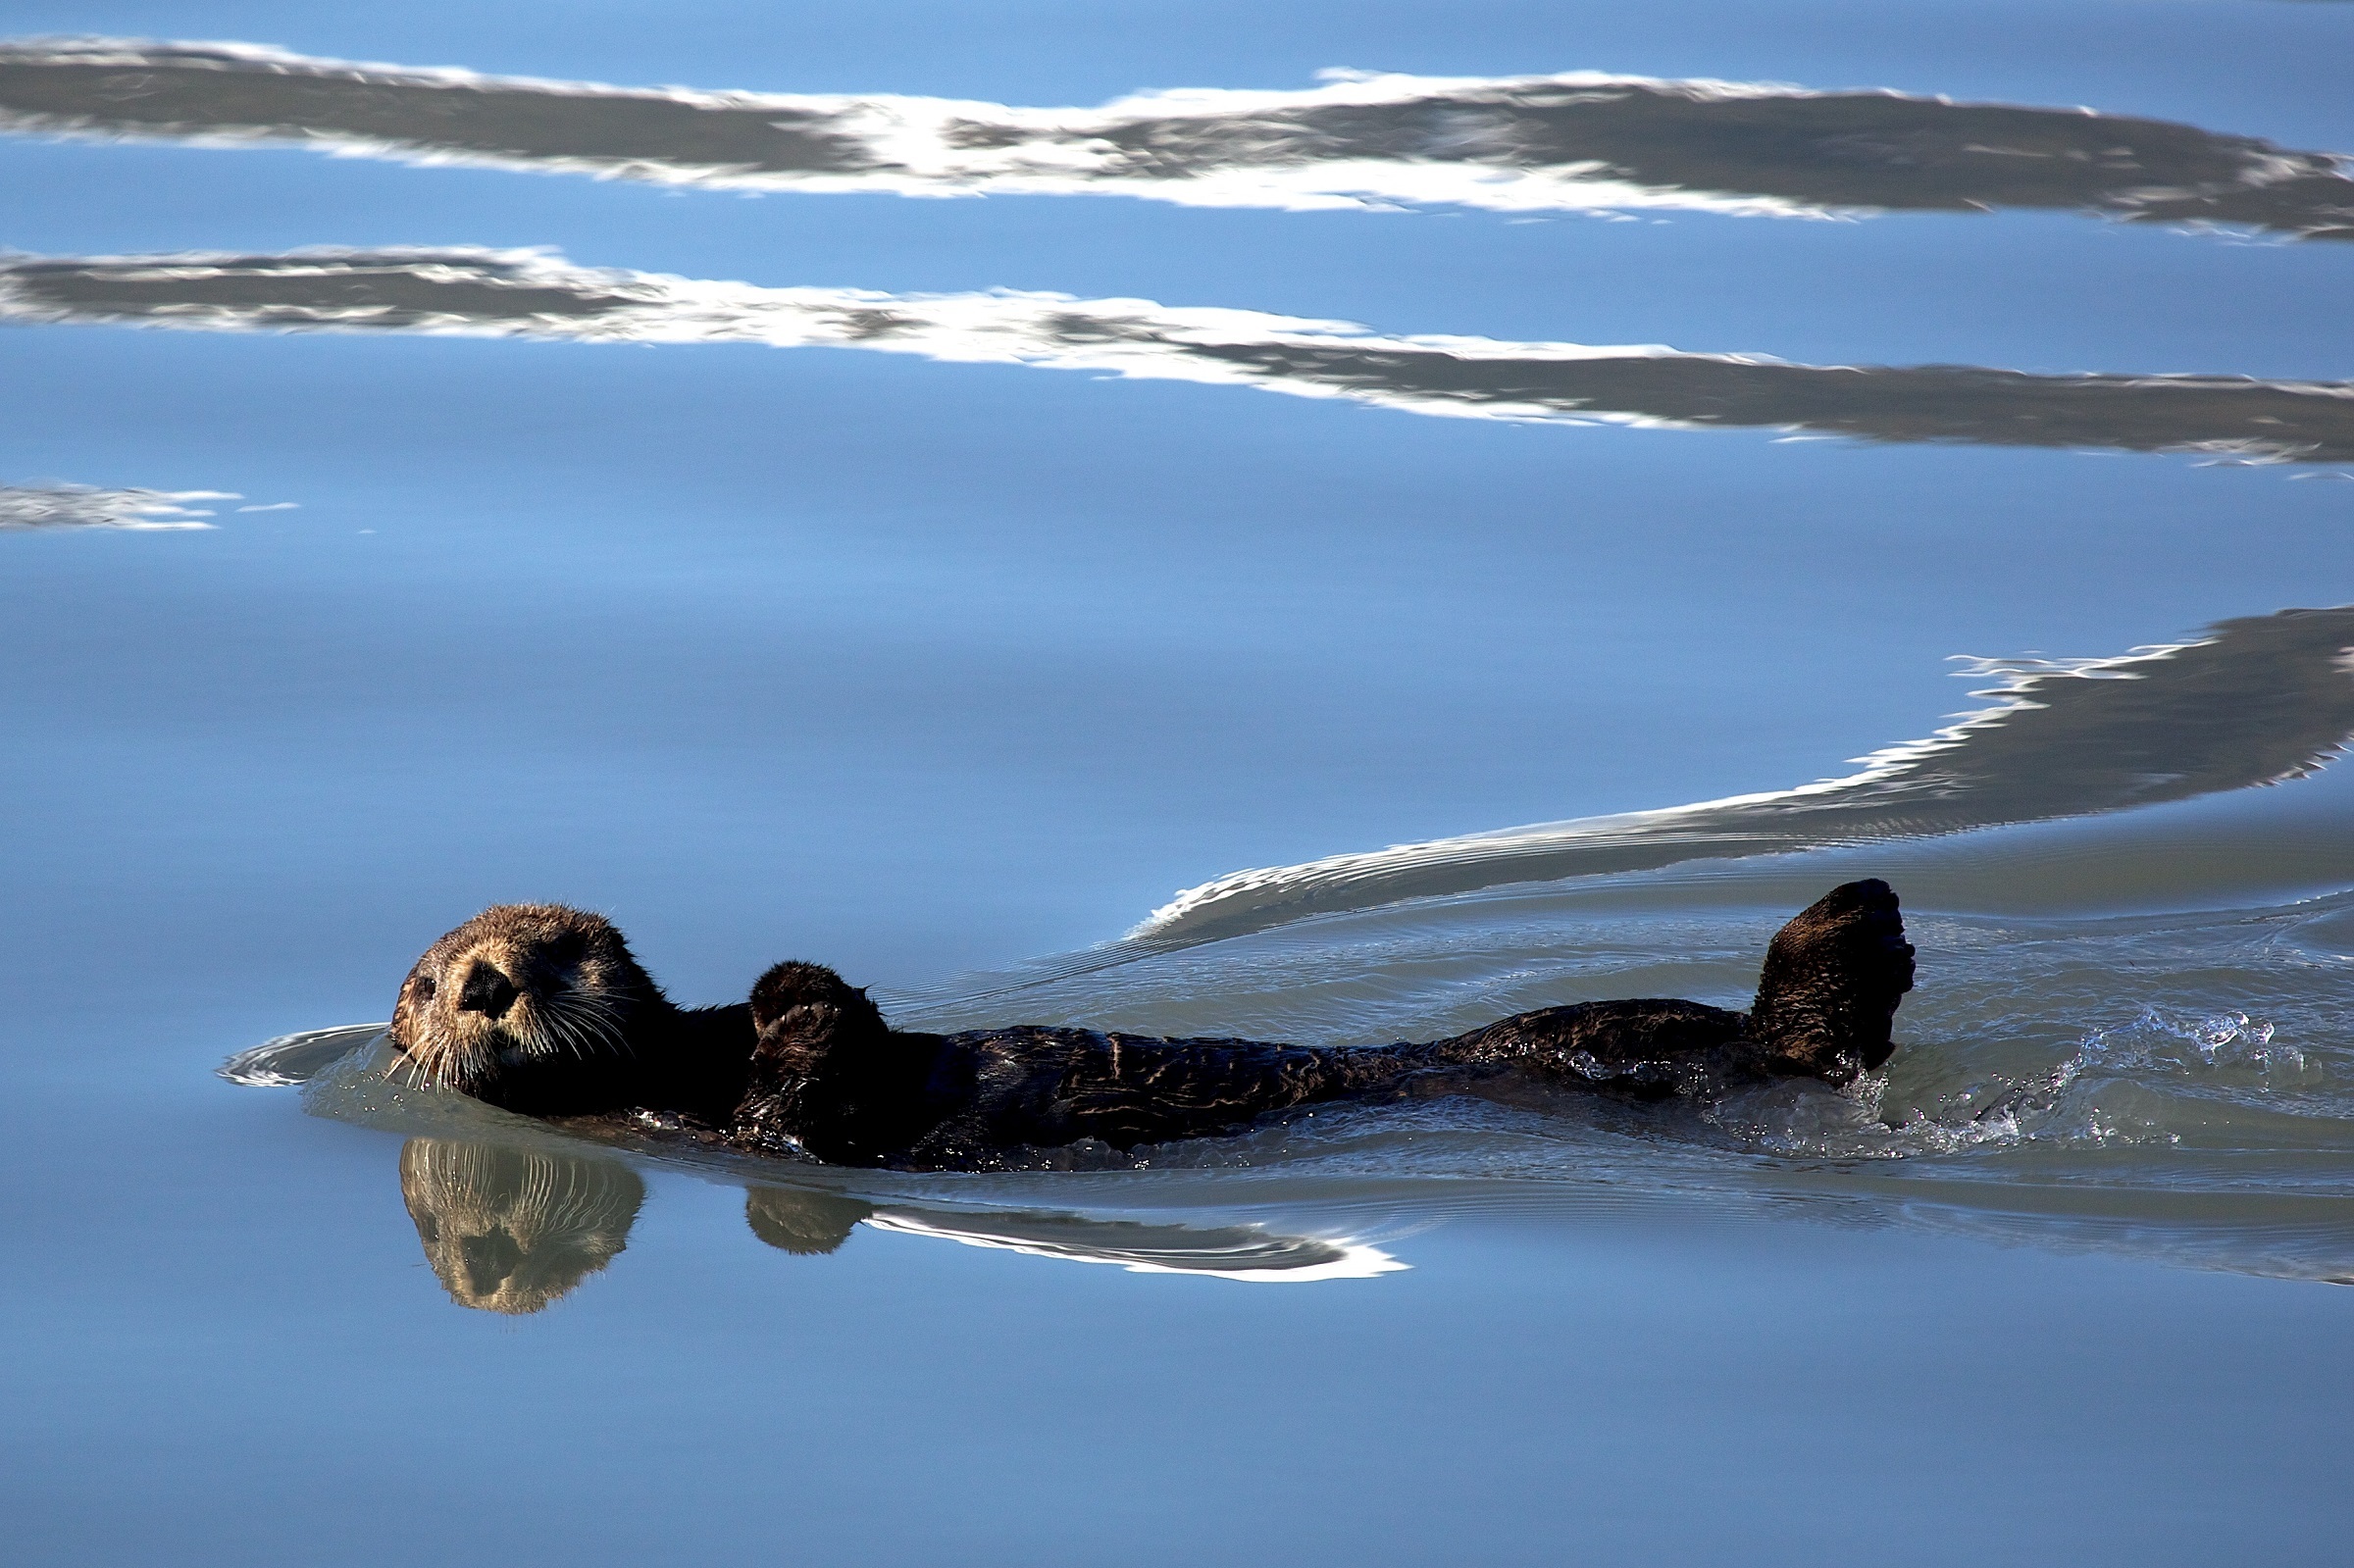
sea, water, nature, bird, wave, animal, cute, wildlife, fur, portrait, reflection, mammal, aquatic, floating, arctic, swimming, swan, duck, marine, vertebrate, waterfowl, water bird, sea otter, ducks geese and swans